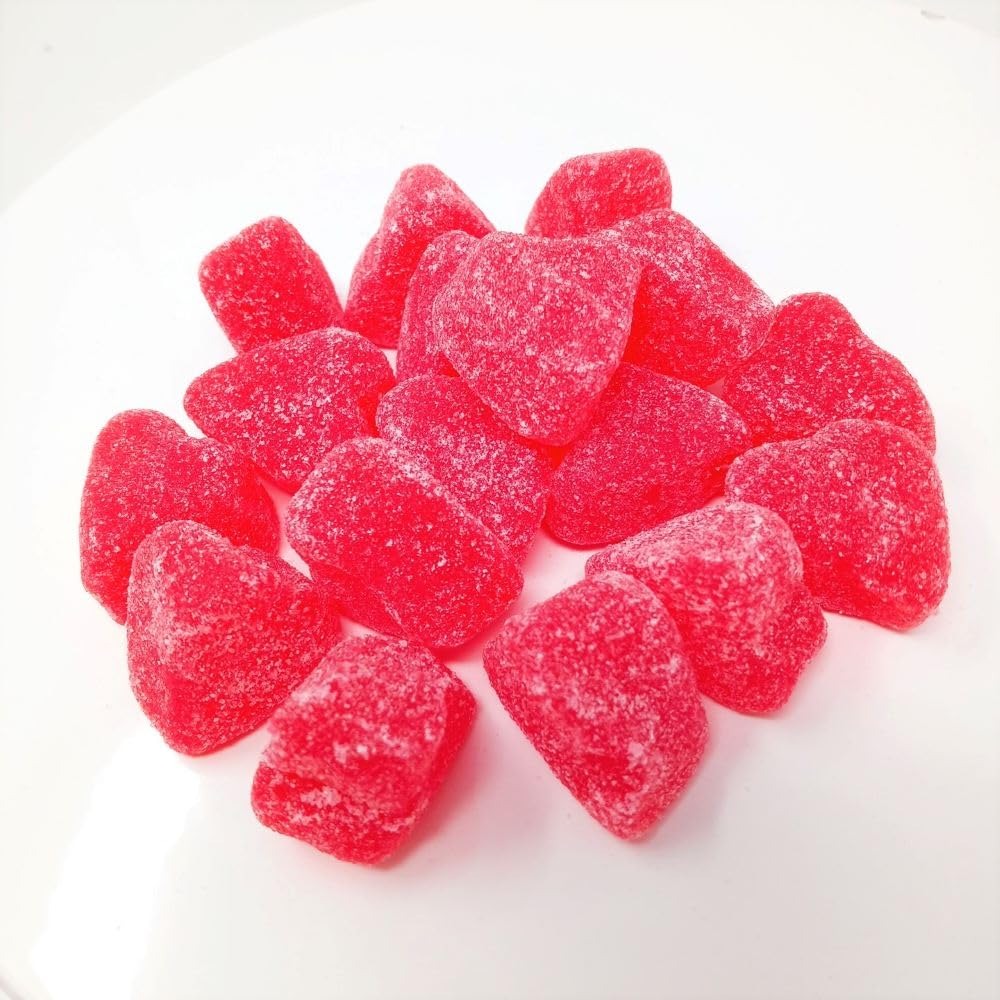
Item Name: Beulah's Cherry Jelly Hearts, 2 Pound Package, 100 Pieces of Candy
Bullet Point 1: Delicious Cherry Flavor
Bullet Point 2: Soft and Chewy Jelly Texture
Bullet Point 3: Sweet Sugar Coating
Product Description: Fresh and Delicious Cherry Jelly Hearts. A popular Valentine's Day Candy, and also enjoyed every other day of the year. A light coating of sugar offers a sweet cherry flavor.
Value: 32.0
Unit: Ounce

Price: 24.12